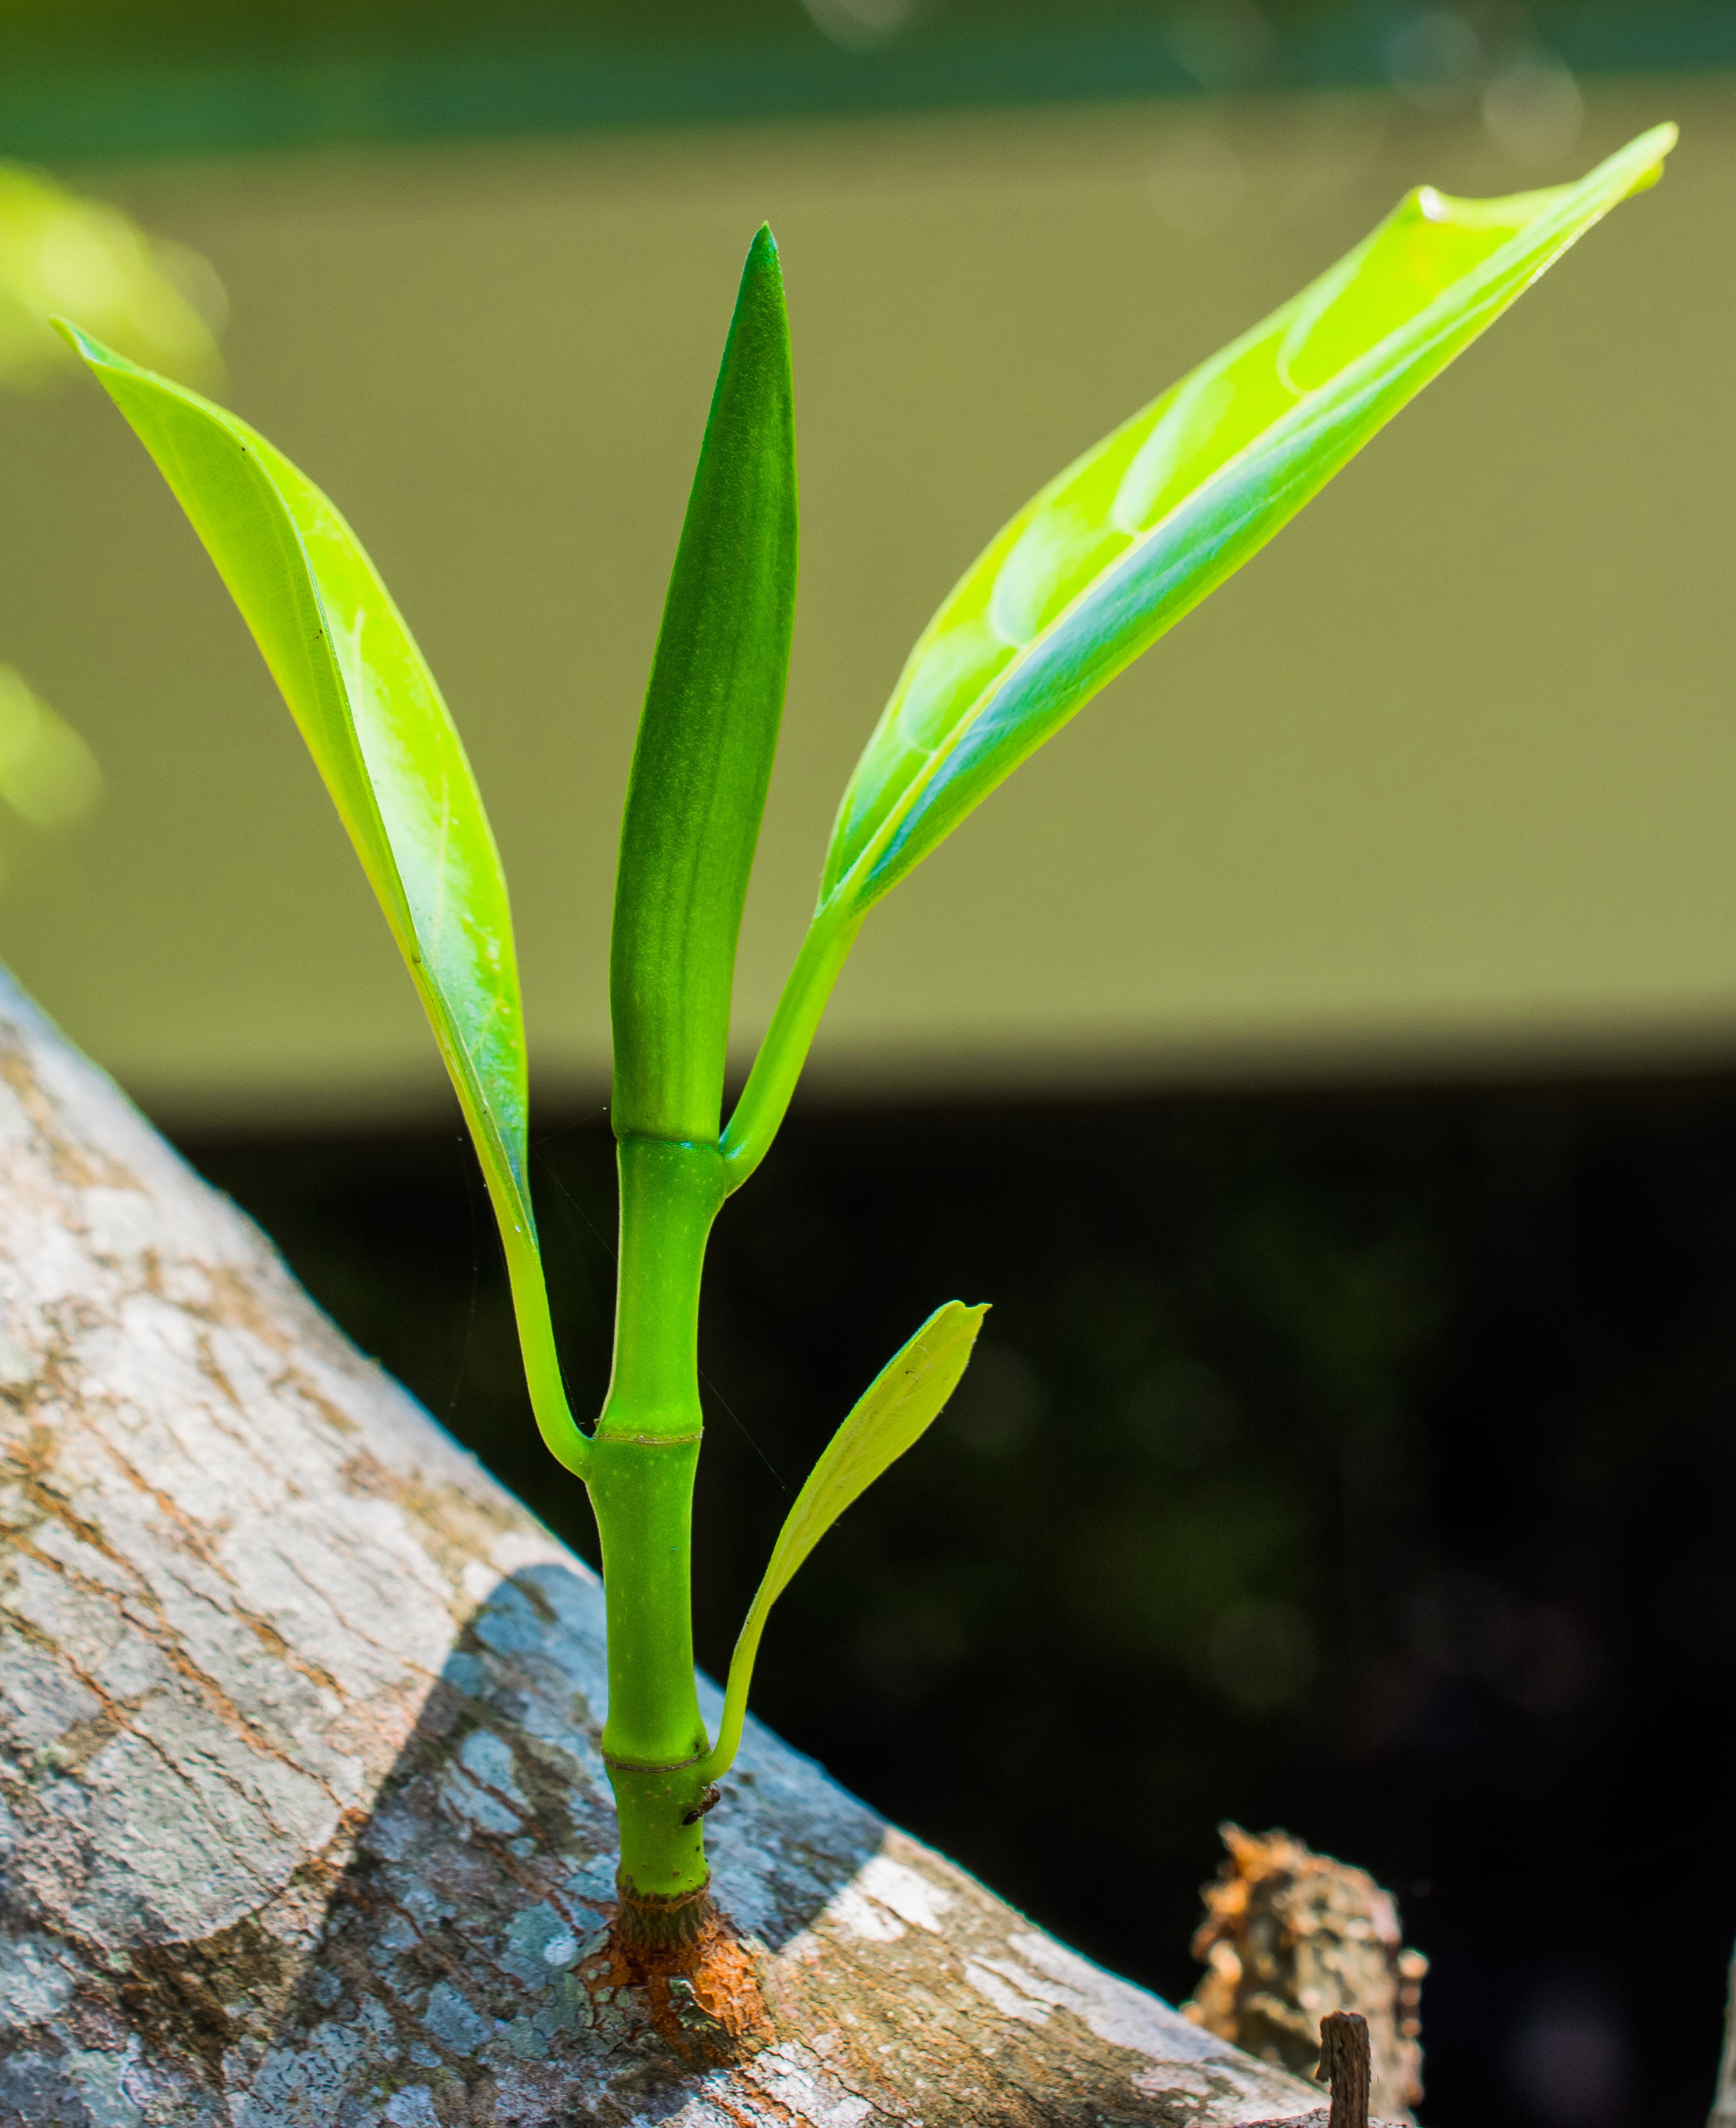
tree, grass, branch, plant, leaf, flower, spring, green, botany, yellow, flora, close up, branches, macro photography, young drove, grass family, plant stem, arecales